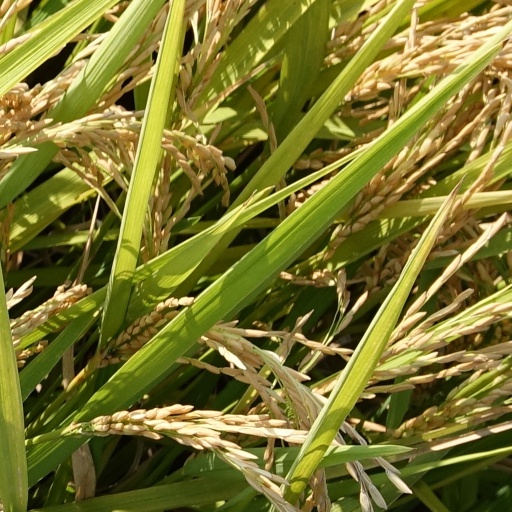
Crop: rice